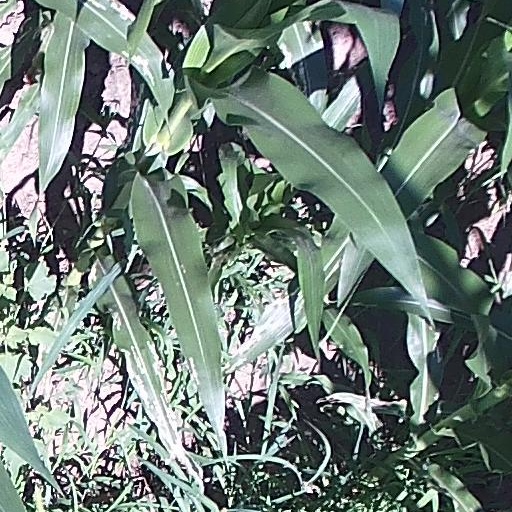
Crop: maize; corn